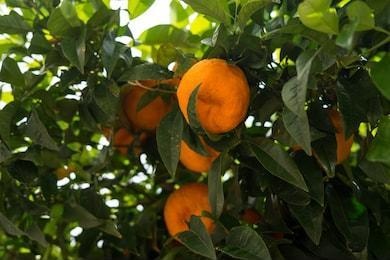
Label: mandarine